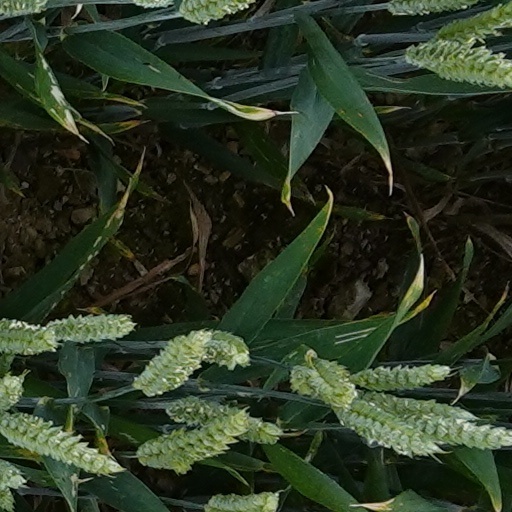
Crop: wheat